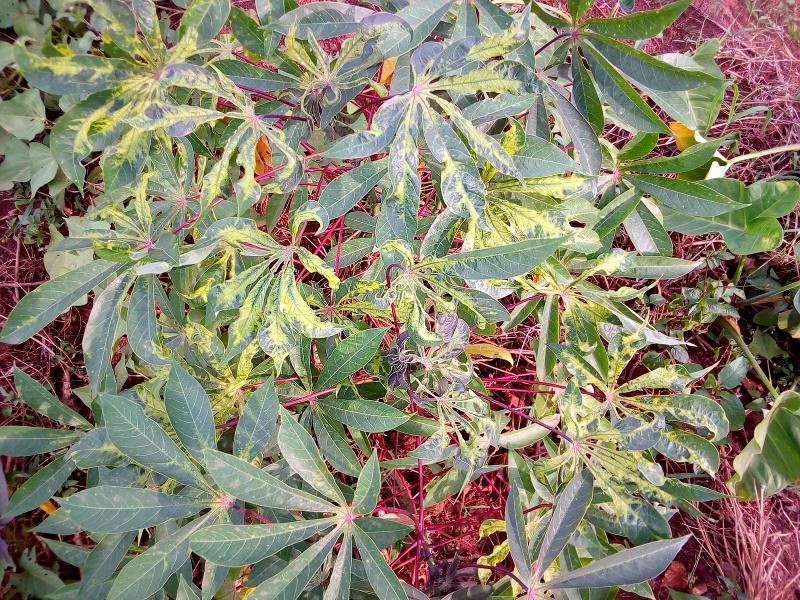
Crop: cassava
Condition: mosaic_disease